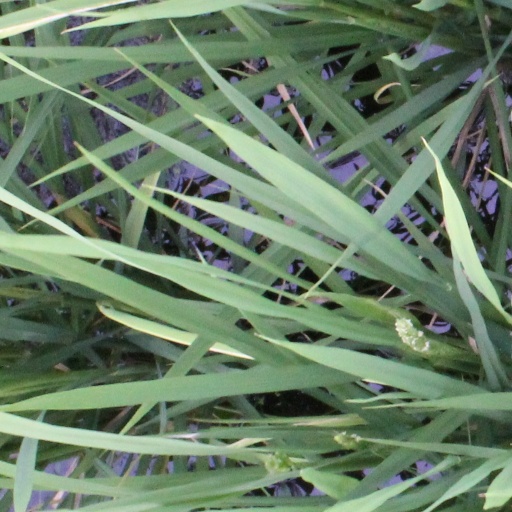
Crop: rice